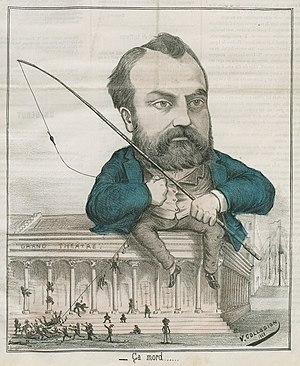
""M. Halanzier-Dufrénoy, directeur du Grand-Théâtre""."
Victor Malfait, dit Victor Collodion, né le 12 juin 1842 à Lille et mort le 22 novembre 1873 dans l'océan Atlantique, est un caricaturiste français.
Hyacinthe Olivier Henri Halanzier-Dufresnoy, né le 11 décembre 1819 à et mort le 28 décembre 1896 avenue Kléber à Paris, est un directeur de l'opéra de Paris